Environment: real
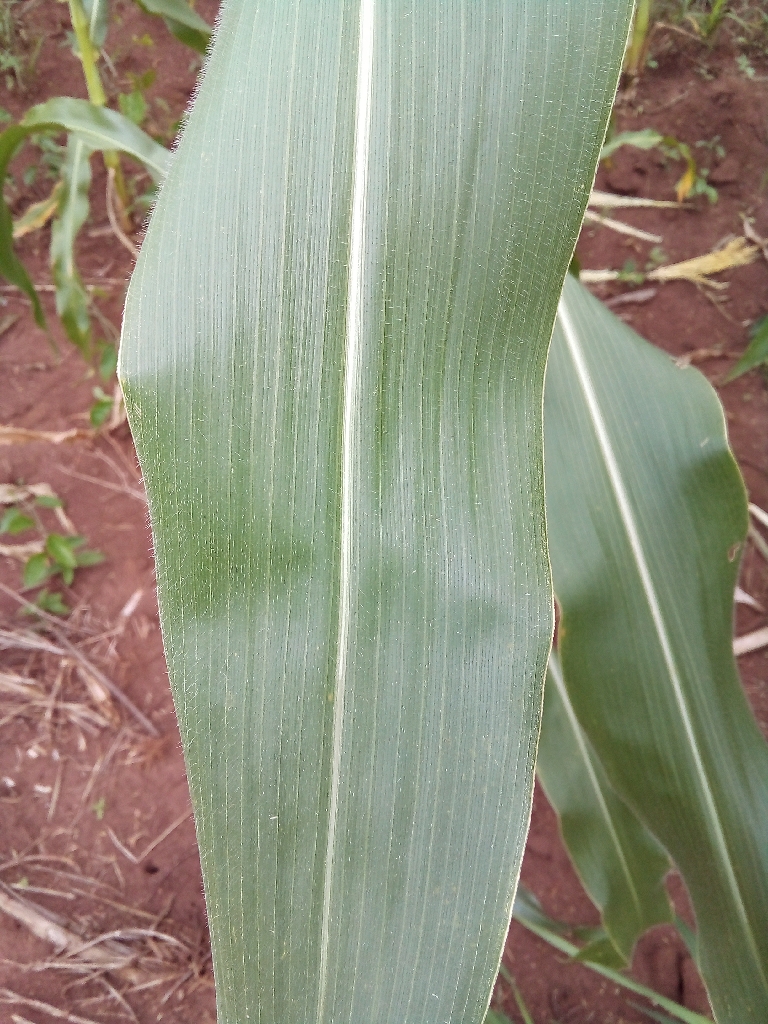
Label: healthy